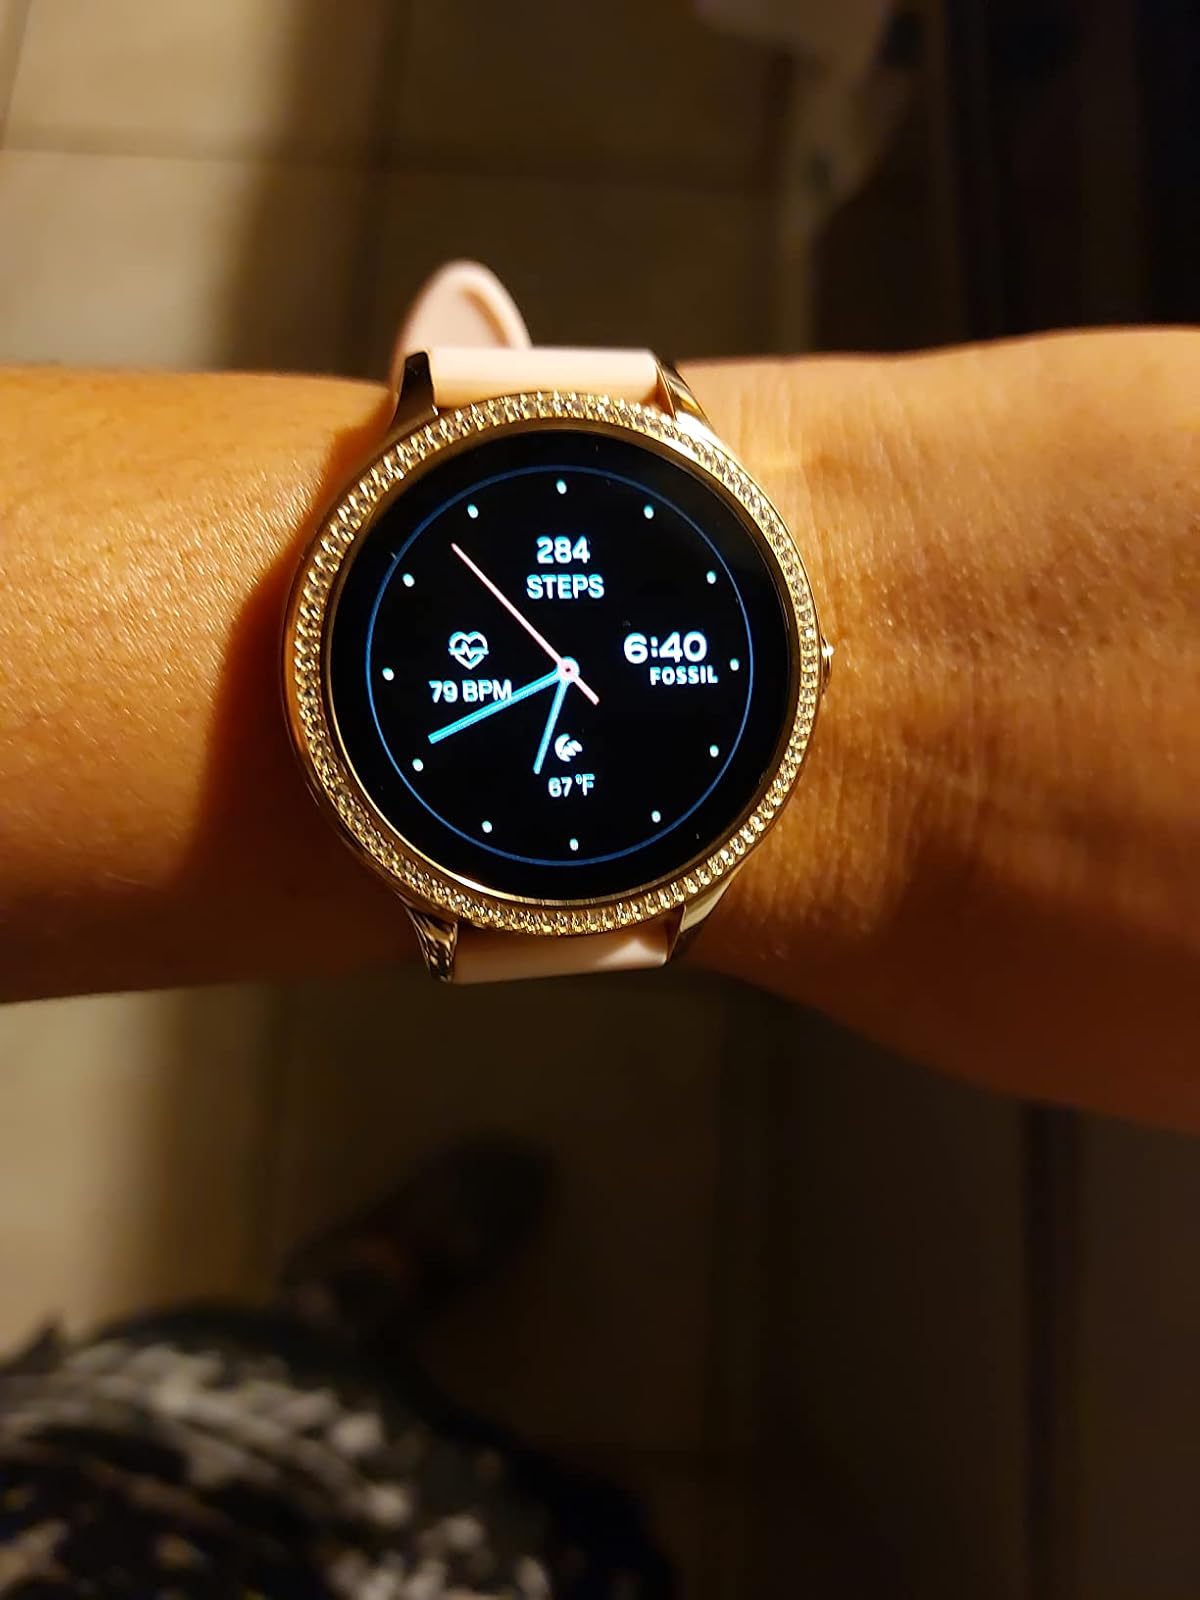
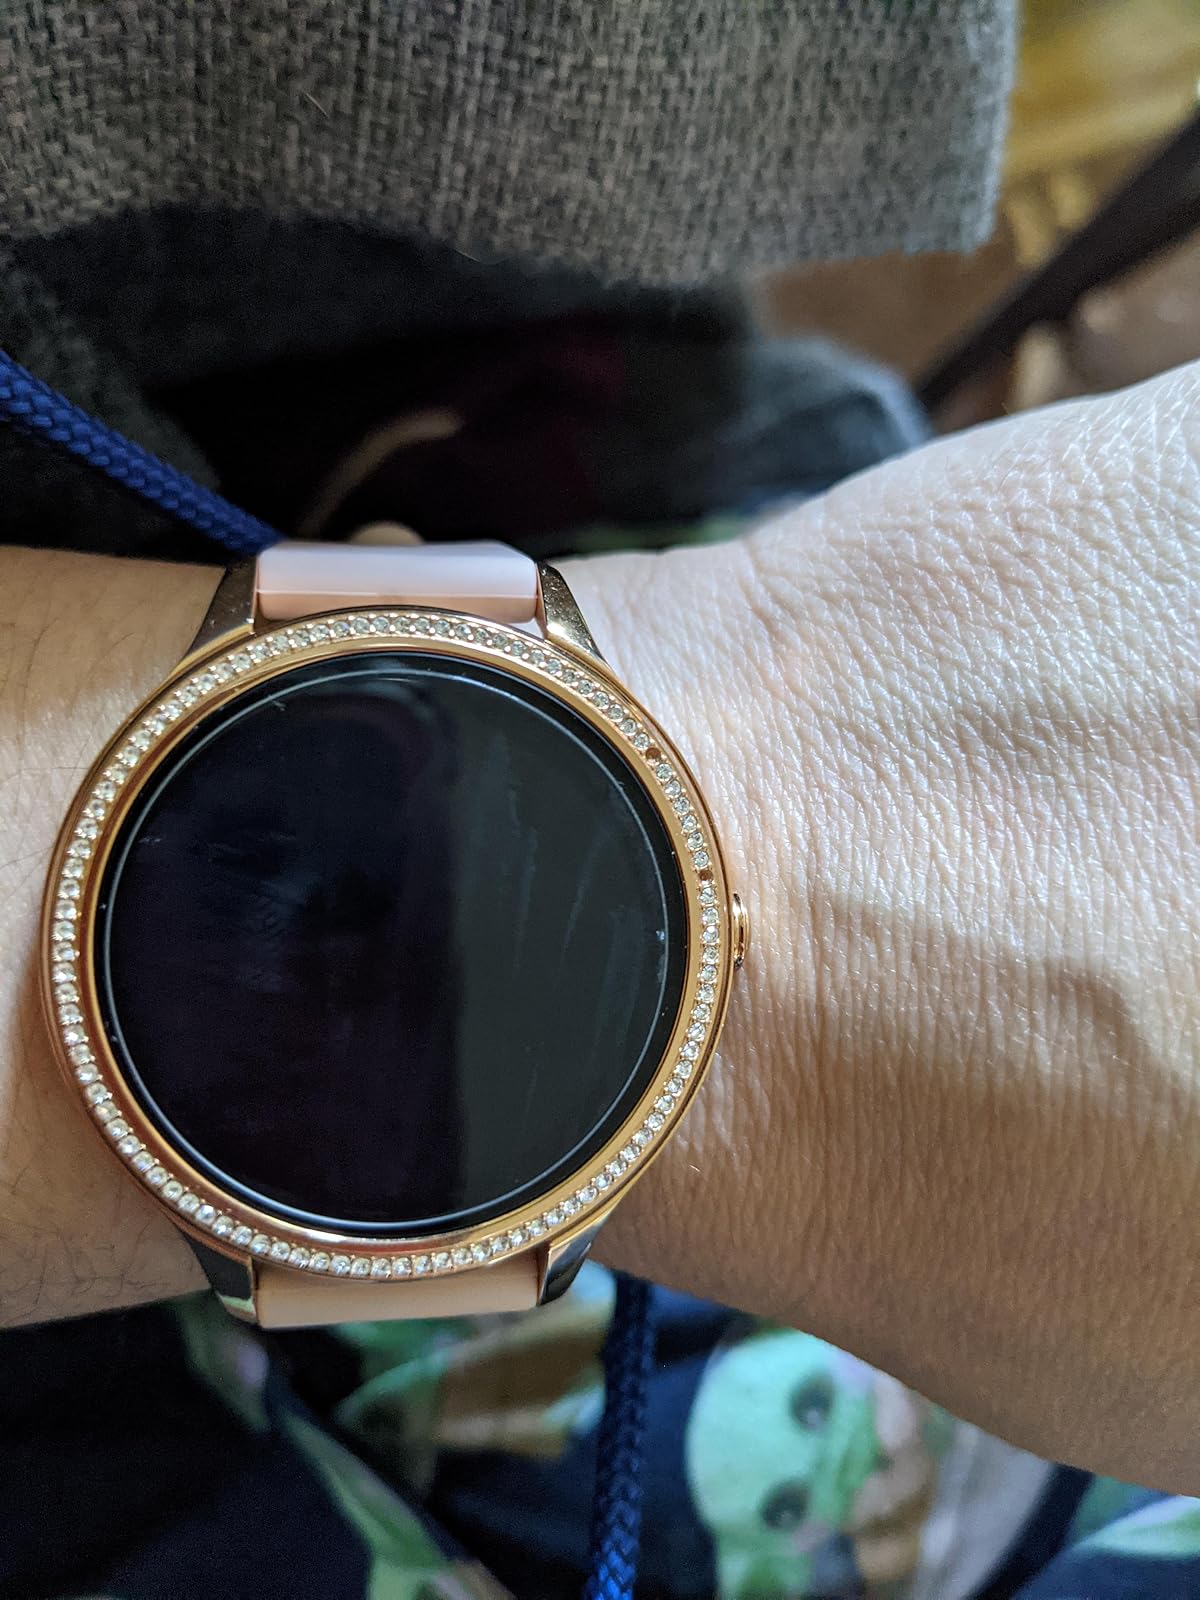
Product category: smartwatch
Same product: yes